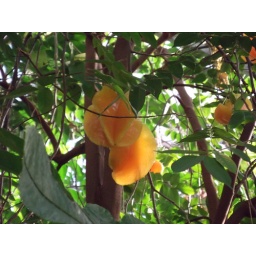
The orange fruit of a Star Fruit, hanging in the canopy.